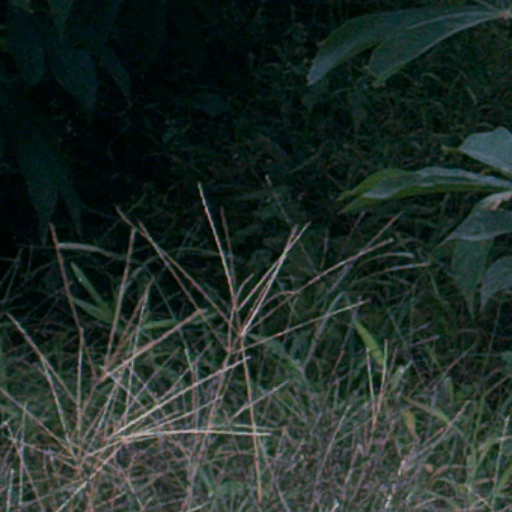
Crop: cassava